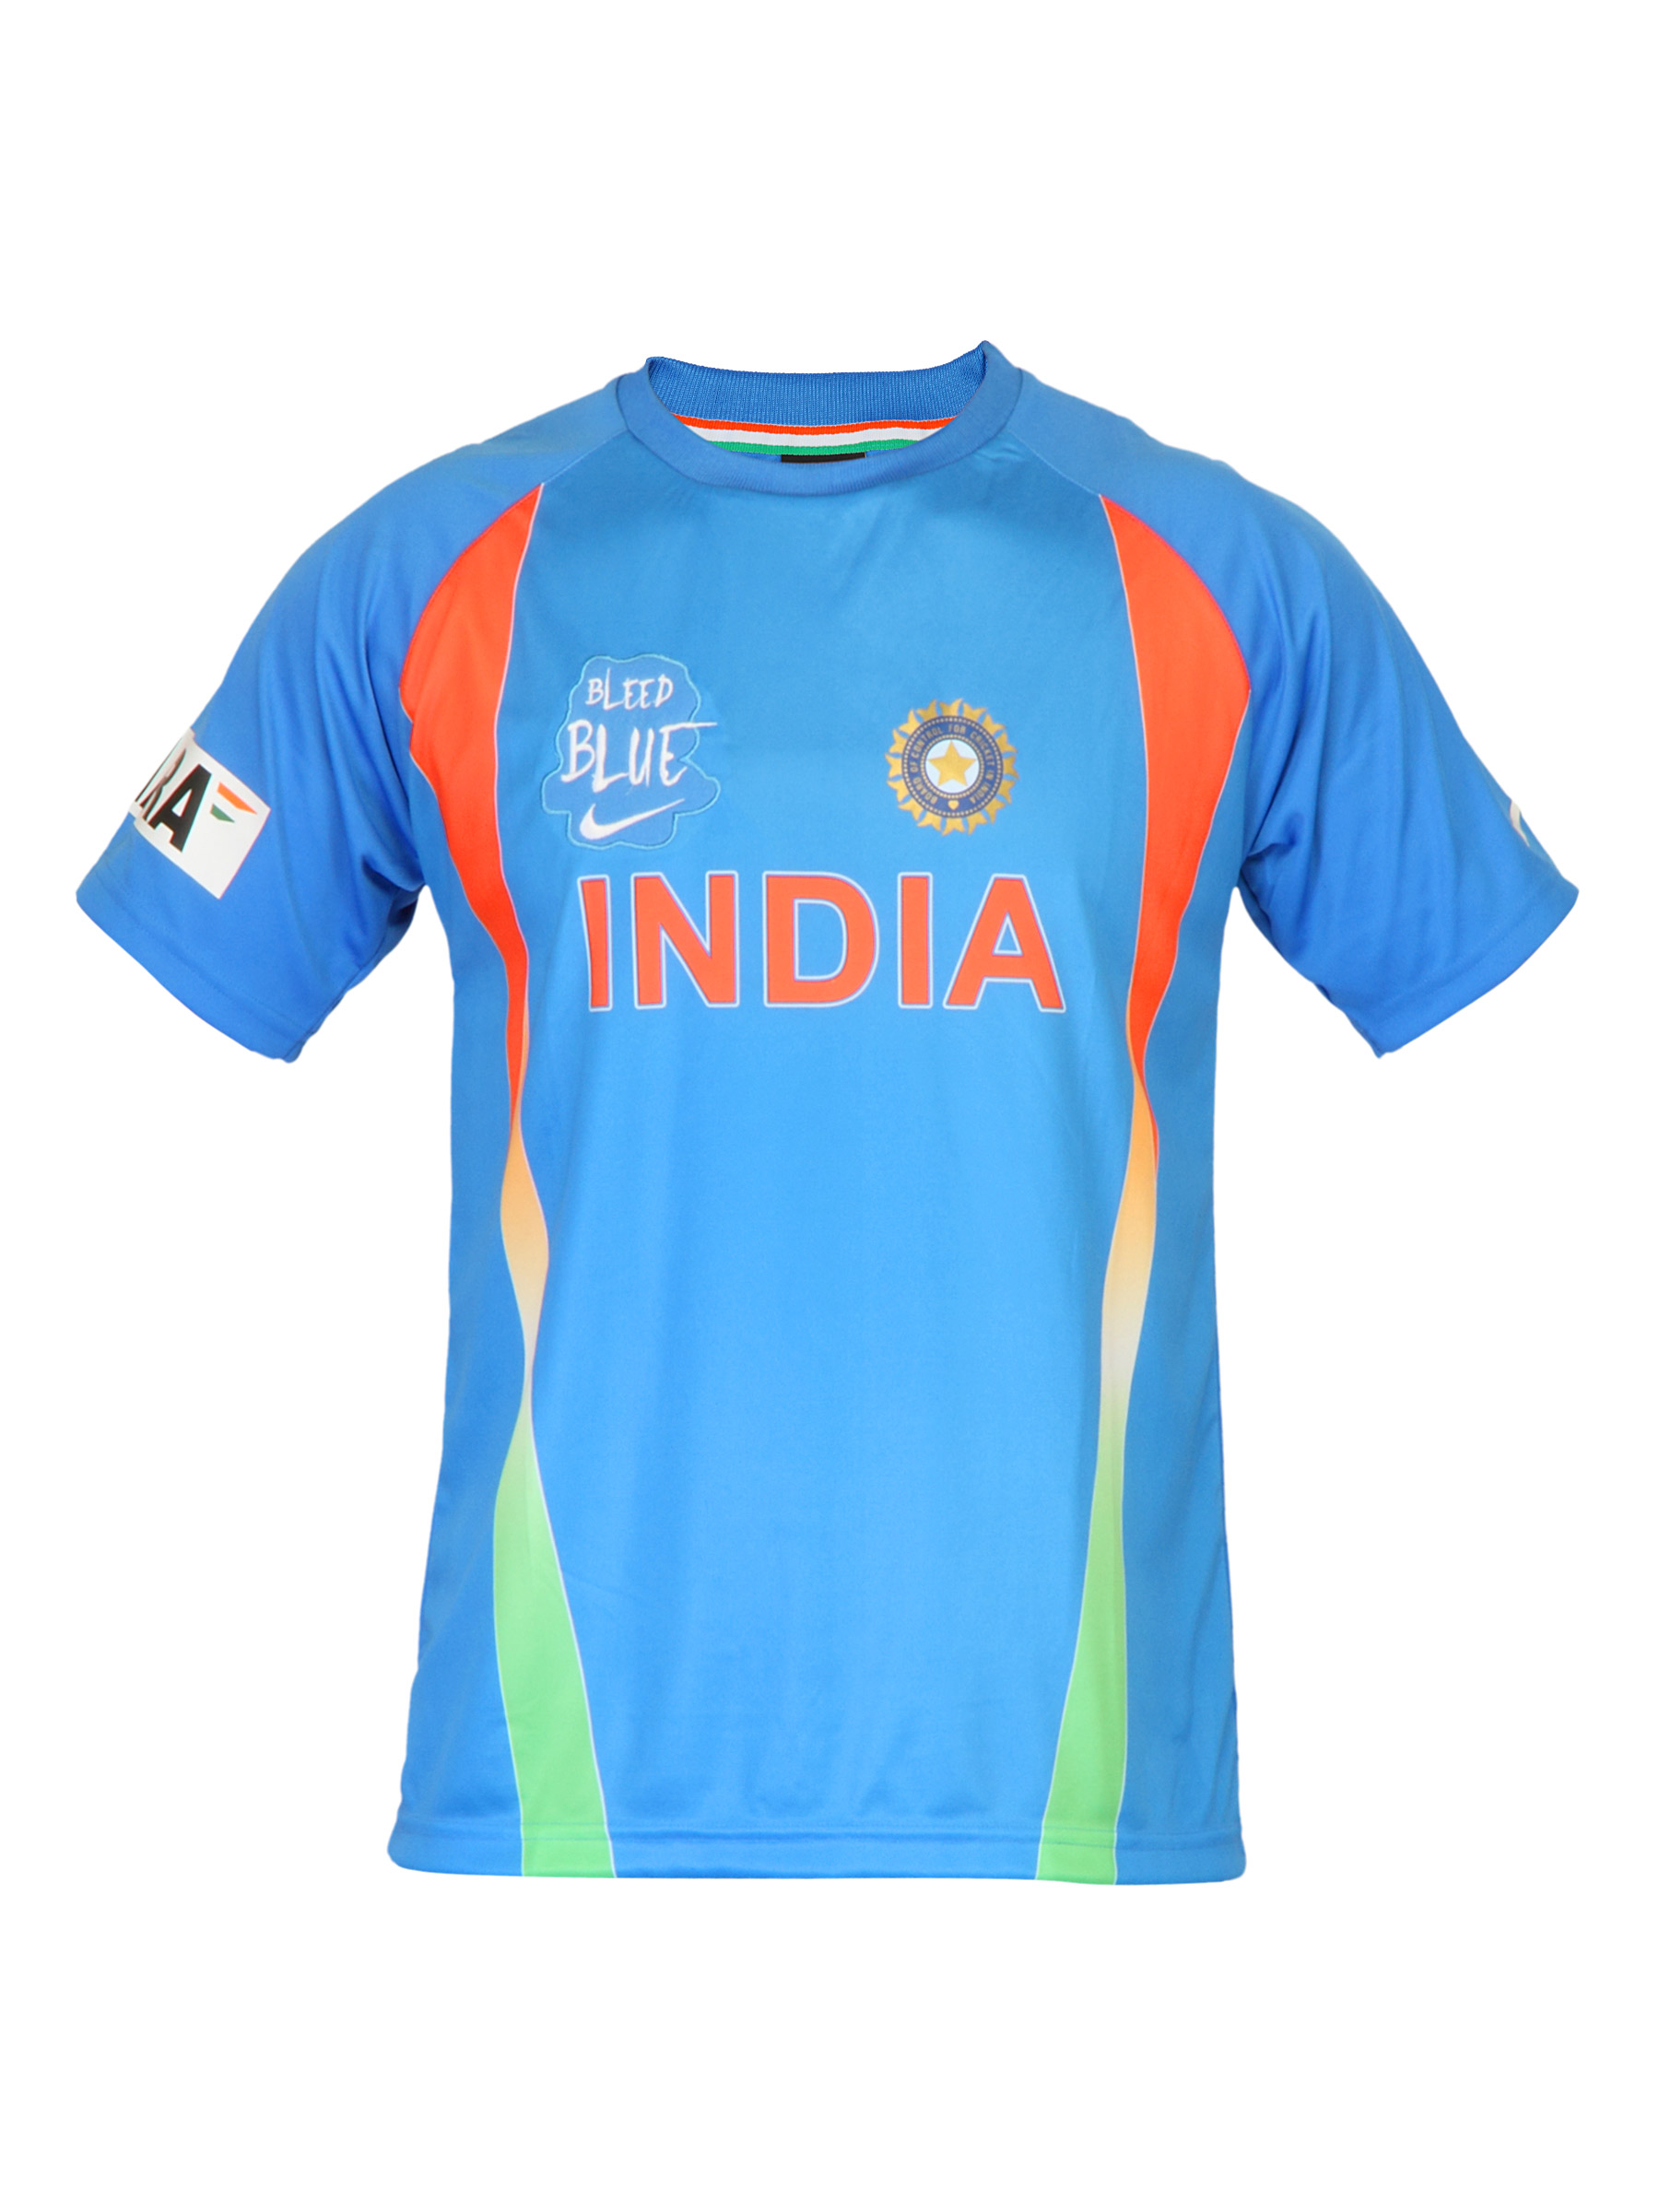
Nike Men Team India Blue Jersey
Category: Apparel / Topwear / Tshirts
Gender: Men
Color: Blue
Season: Fall 2011
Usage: Casual